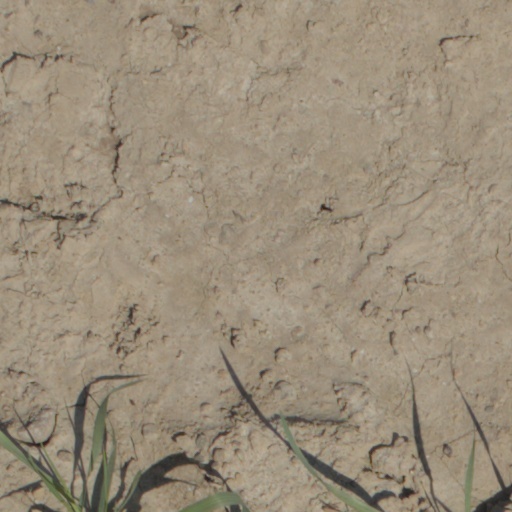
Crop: wheat